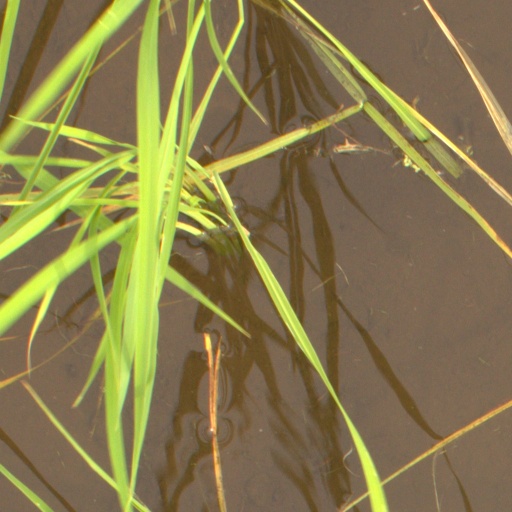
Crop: rice